2002 CAF Champions League final

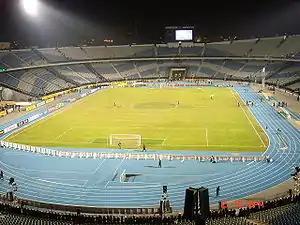
Cairo International Stadium hosted the podium where Zamalek lifted the trophy

The 2002 CAF Champions League Final was a football match that took place on Friday, 13 December 2002 at 17:00 UTC (19:00 local time). The match was played at the Cairo Stadium, in Cairo, Egypt, to determine the winner of the 2002 CAF Champions League. The final was contested by Zamalek and Raja CA. The game was won by Zamalek 1–0 by Abdelhamid's Goal, after a 0–0 draw in Casablanca.